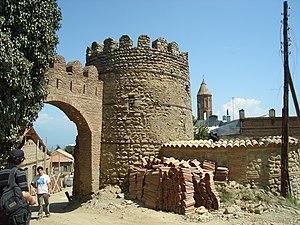
Sighnaghi, est une ville de Géorgie, située dans la région la plus orientale de Kakhétie et le centre administratif du district de Sighnaghi.